Oak Island mystery

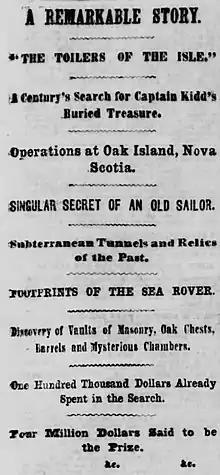
Headline of an 1866 article about Oak Island appearing in the "New York Herald"

The next major excavation attempt was carried out in 1861 by a company called "The Oak Island Association". The original pit was re-excavated to a depth of , and two more shafts were dug. The first one missed its intended target of an alleged flood tunnel, while the other intersected the original shaft via a branched-off tunnel at around deep. Both of these shafts were filled with water when an alleged flood tunnel was again breached. At one point, one of the platforms placed in the original shaft at collapsed and dropped to a lower level. The effect caused the next two platforms to drop as well, with any treasure now resting below ground along with an estimated of lumber. The first of six accidental deaths during excavations occurred in late 1861 when a pump engine boiler burst. The explosion was first mentioned in an 1863 novel titled "Rambles Among the Blue-noses", while mention of a death came five years later. Another shaft was dug in early 1862, one which was deep. This new shaft was parallel to and connected with the original shaft. It was used to pump water out of the original shaft to a depth of . Although the pumps could not keep up with the floodwater, tools that had been used by the Onslow and Truro companies were recovered. The Oak Island Association also did some work at Smith's Cove by drilling a few shafts in an attempt to shut off and seal the alleged flood tunnels. All of these attempts were failures in the end, due to the tide which eventually broke through barriers that were put in place. One final attempt was made in 1864 to intersect the money pit, resulting in alleged flood tunnels again being breached. By this time, saltwater was undermining the walls of the original shaft, which some workers refused to enter. The original shaft was inspected by mining engineers who declared it unsafe, and the company abandoned their efforts when their money ran out.